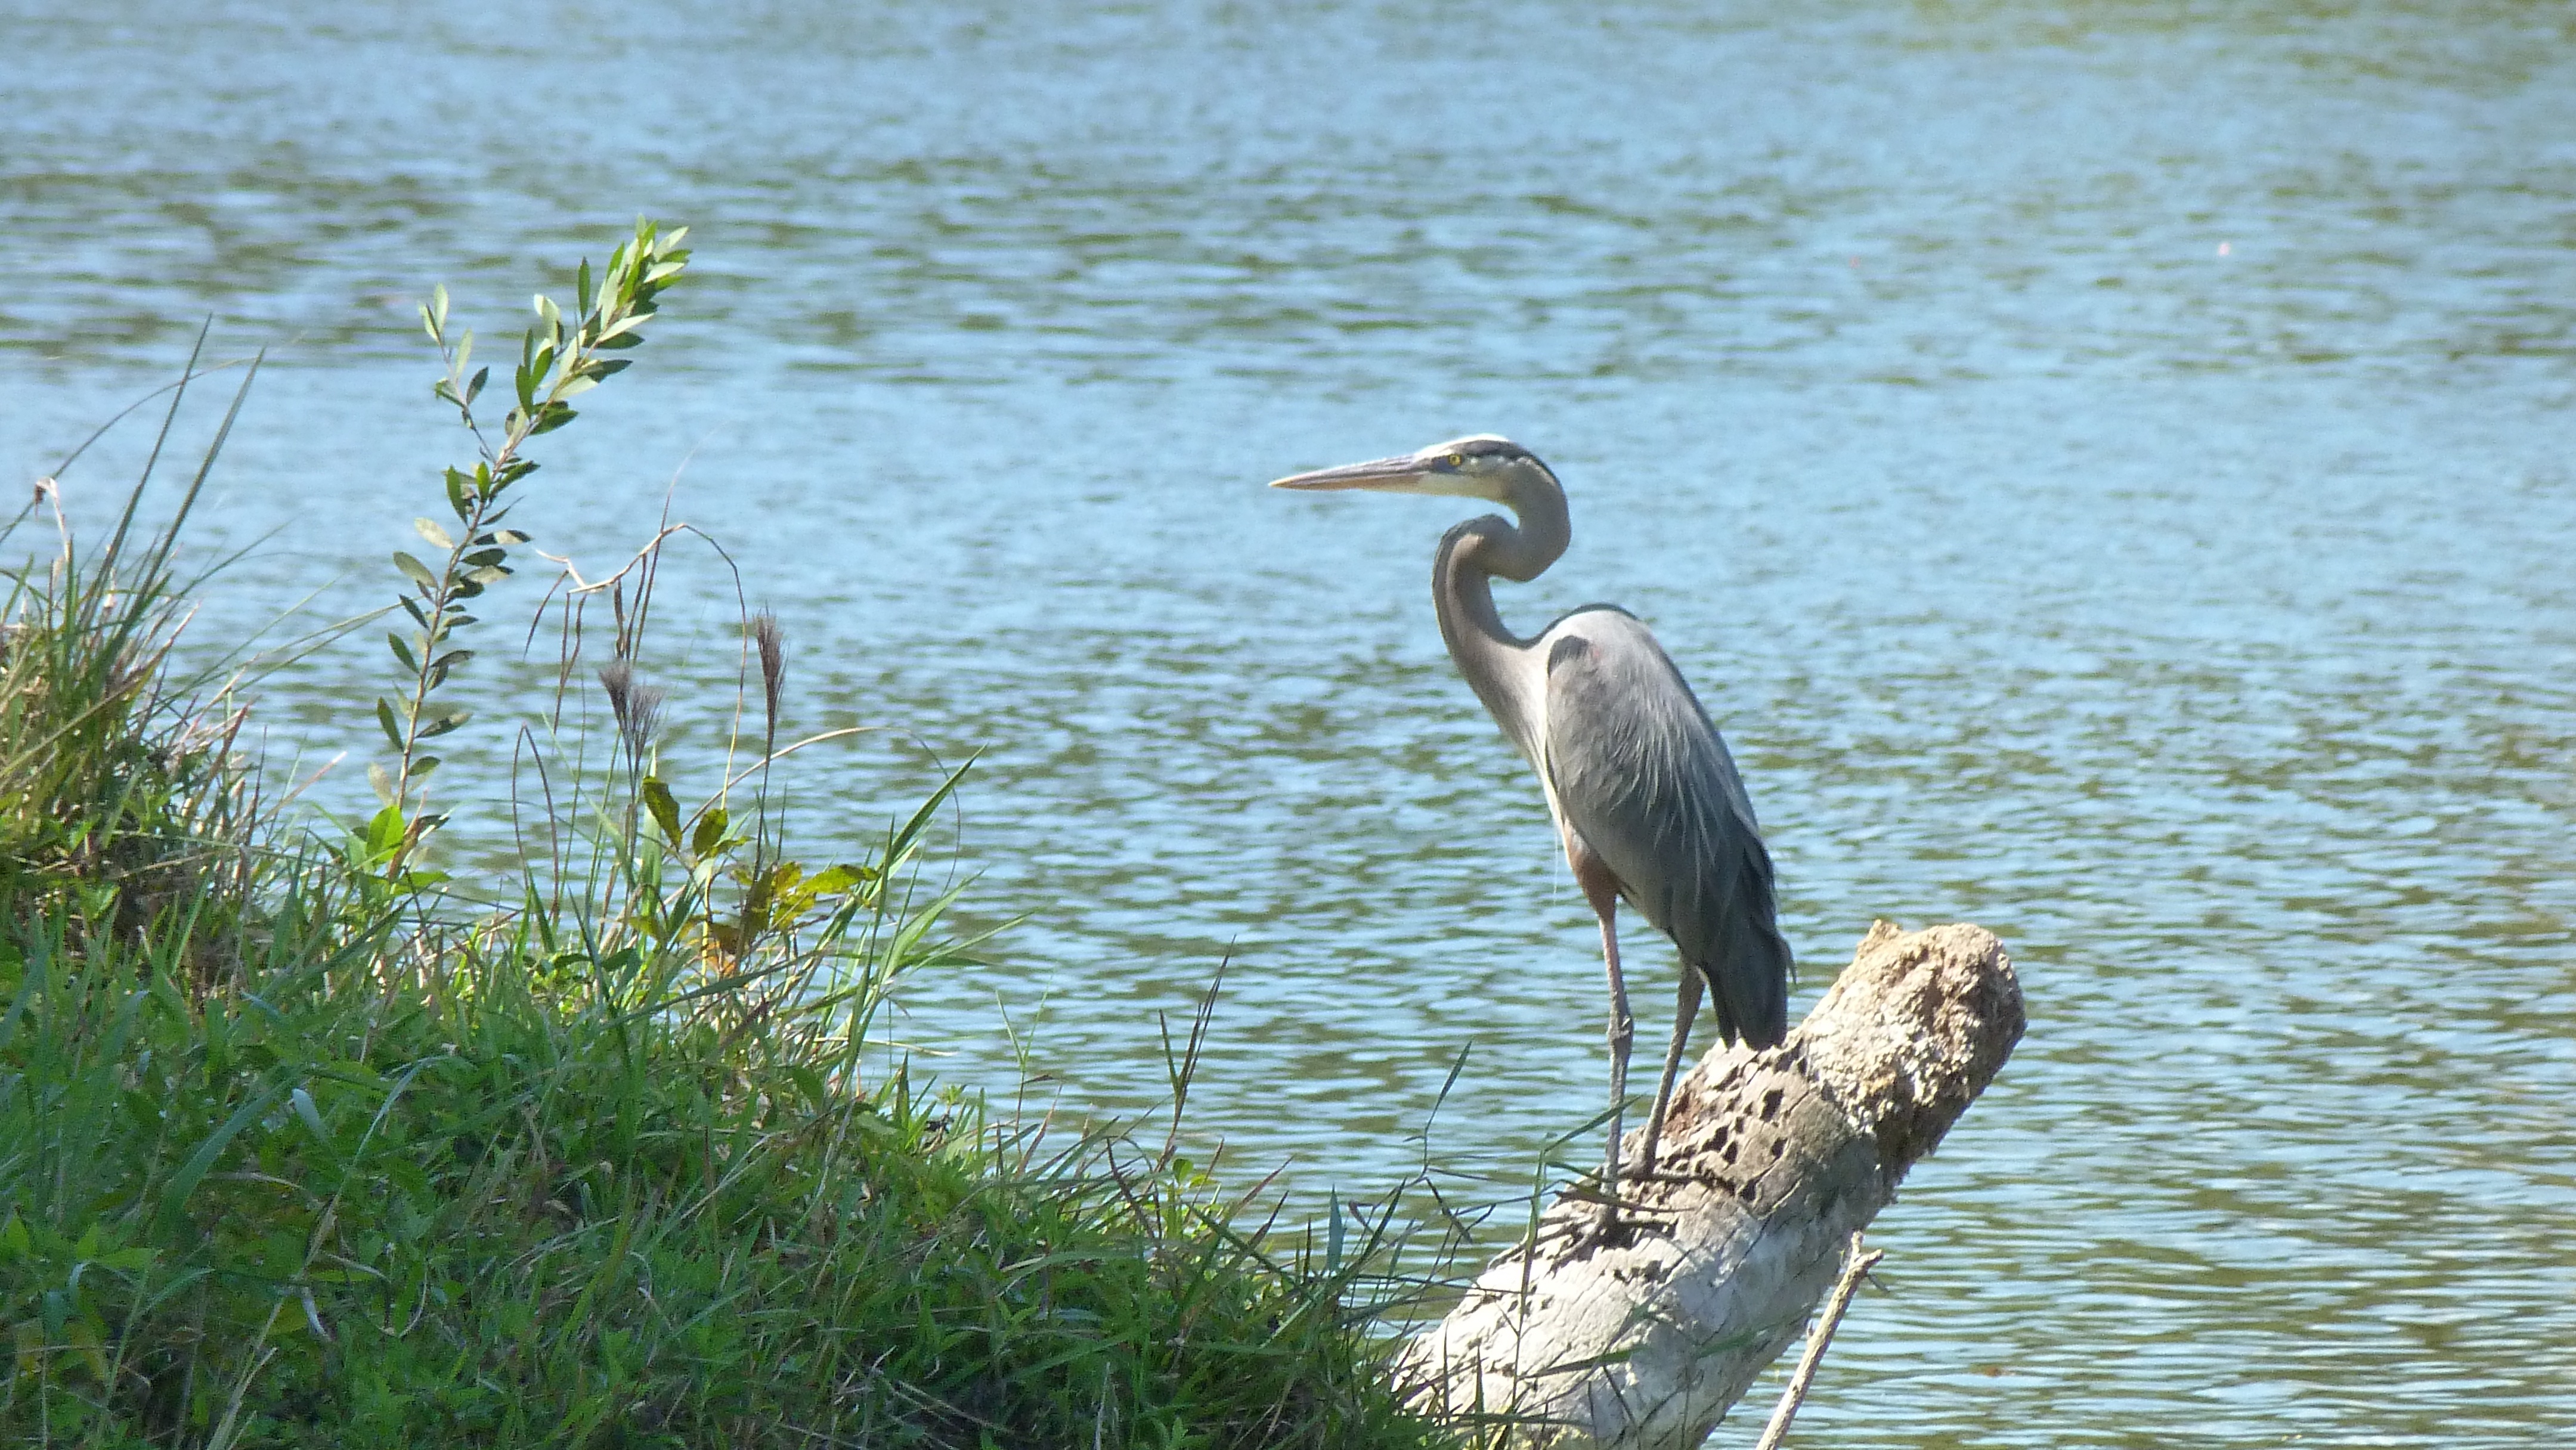
bird, lake, wildlife, beak, fauna, plumage, wetland, vertebrate, heron, species, water bird, grey heron